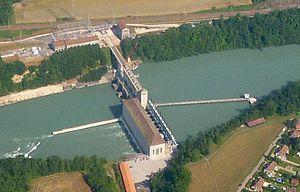
Barrage hydroélectrique de Chancy-Pougny sur le Rhône. Détail de l'image téléchargée par Flominator le 30.6.2010.
Les Services industriels de Genève sont un établissement public du canton de Genève, en Suisse, chargé notamment de la distribution de l'eau potable, du gaz, de l'électricité et de la chaleur à distance sur l'ensemble du canton de Genève, ainsi que de la gestion des réseaux correspondants. Ils s'occupent également du traitement des eaux usées, de l'incinération des déchets et de la gestion d'un réseau de fibre optique.